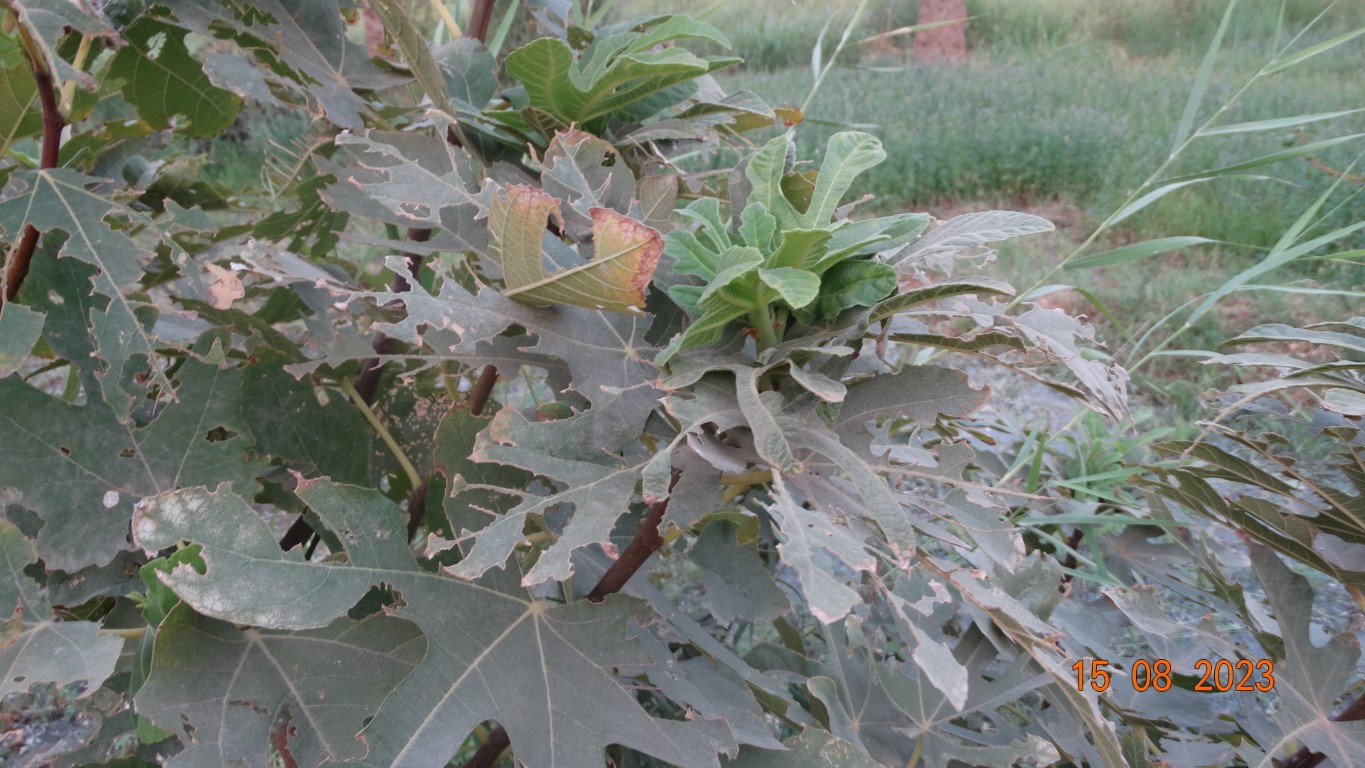
Label: infected